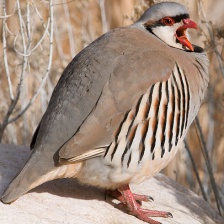
Species: CHUKAR PARTRIDGE
Scientific name: ALECTORIS CHUKAR
ImageNet parent category: partridge